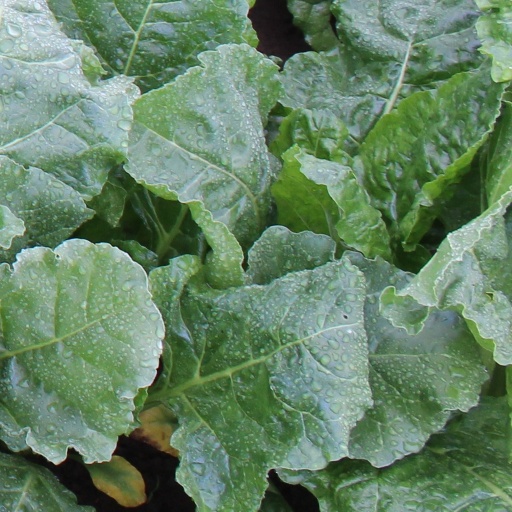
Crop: sugar beet